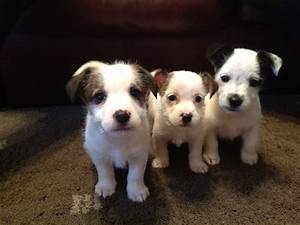
Label: dog